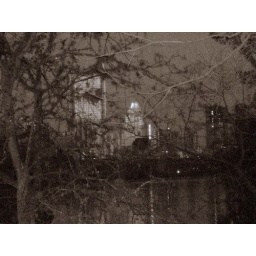
lurking in lady bird lake